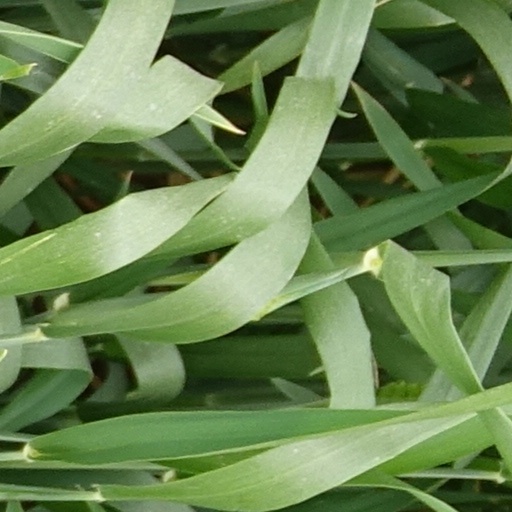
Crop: wheat